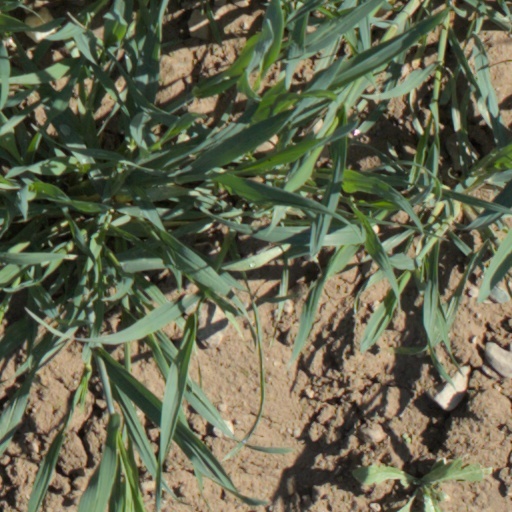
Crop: wheat